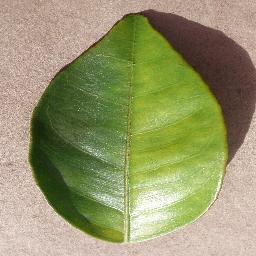
Label: Orange___Haunglongbing_(Citrus_greening)